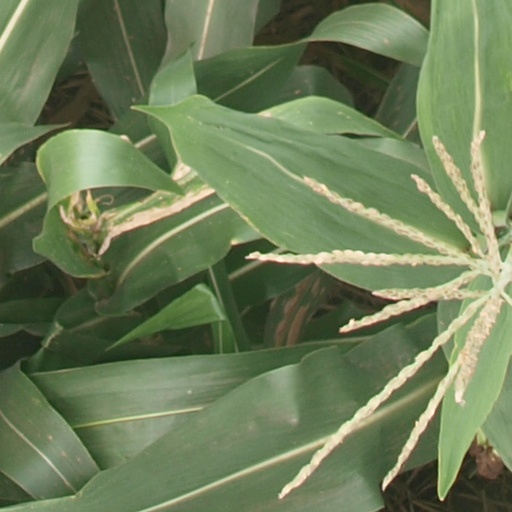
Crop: maize; corn